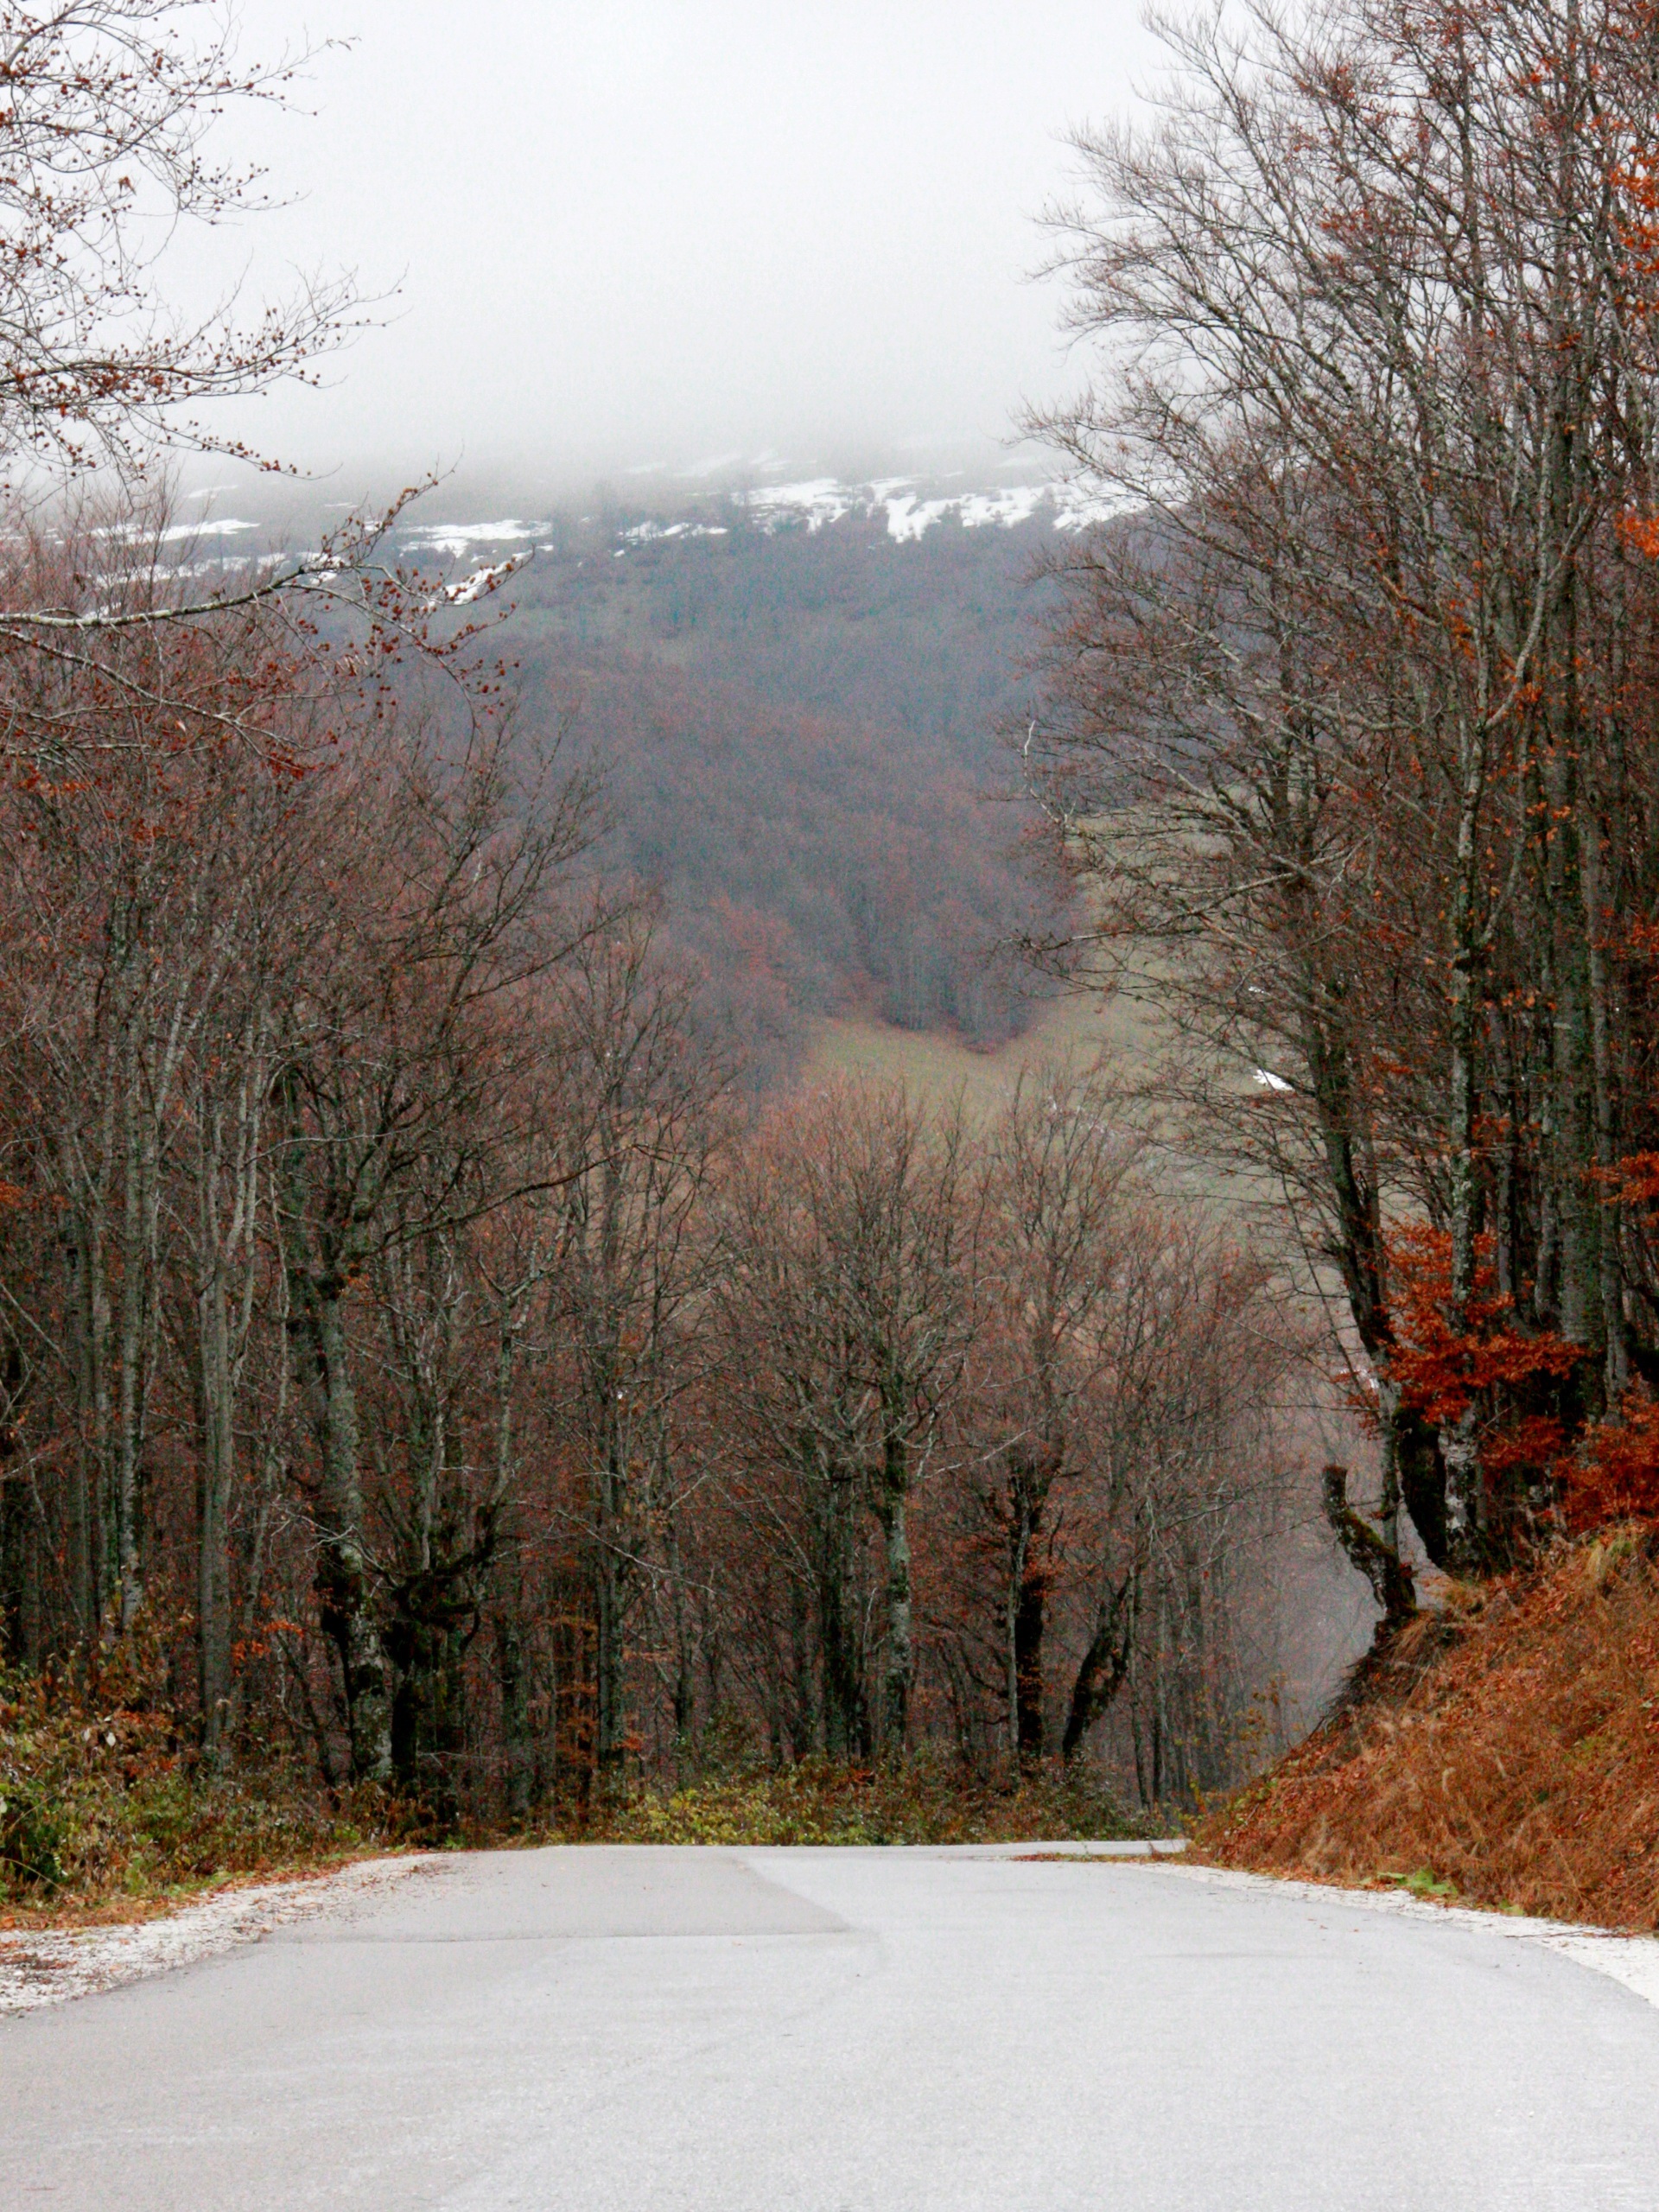
landscape, tree, nature, forest, outdoor, mountain, snow, winter, plant, fog, morning, leaf, frost, foggy, autumn, weather, season, woodland, rural area, atmospheric phenomenon, woody plant